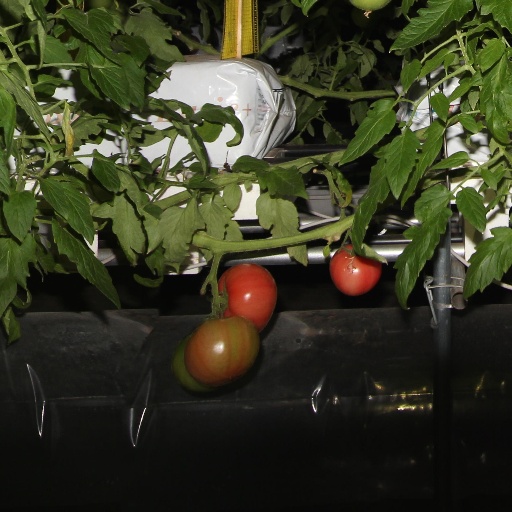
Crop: tomato